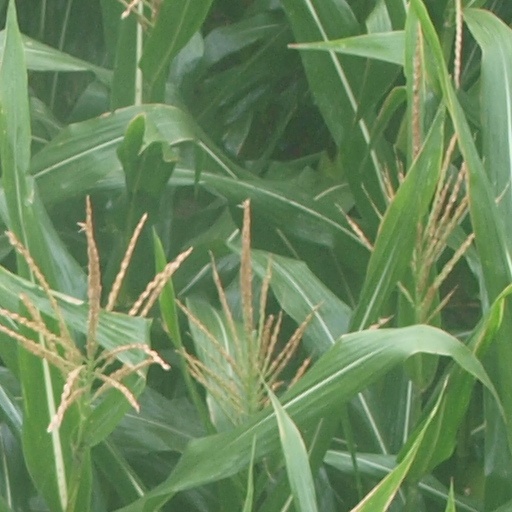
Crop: maize; corn